Givi Javakhishvili

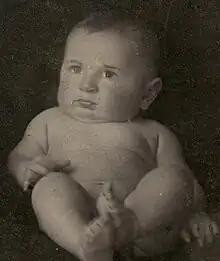
Givi Javakhishvili as a baby, 1912.

Givi Javakhishvili was born on December 18, 1912, in Tbilisi in the family of prominent doctor Dimitri Javakhishvili and Anna Magalashvili. In 1934 he graduated Transcaucasian Industrial Institute (now Georgian Technical University) with qualification of Engineer-Geologist.